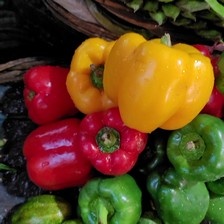
Label: capsicum